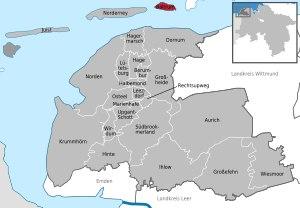
Baltrum est une petite île allemande située au large de la Basse-Saxe.